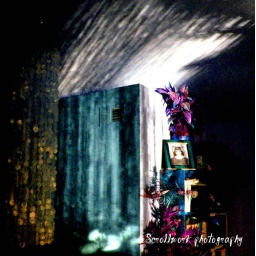
Sunset reflecting off the water behind our house creates a daily light show against the capiz chandelier.